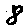
Label: 8